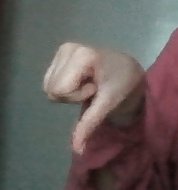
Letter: waw